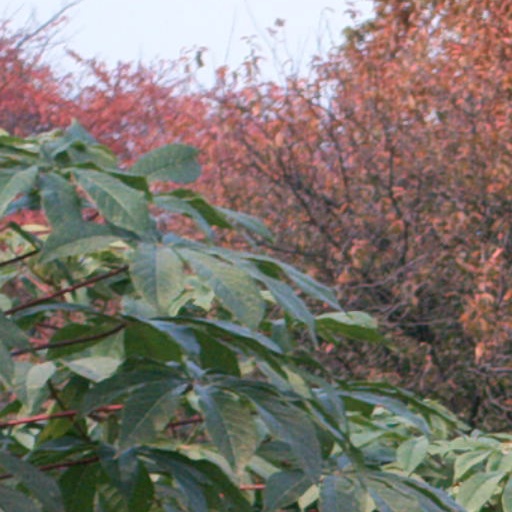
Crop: cassava